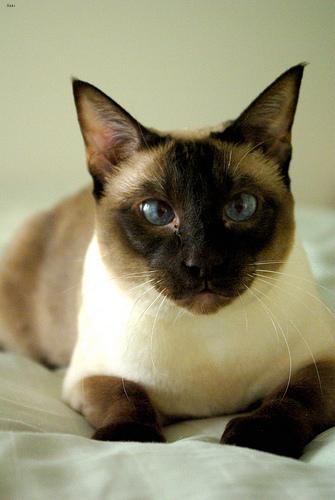
Breed: Siamese